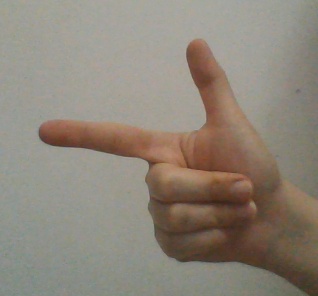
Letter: yaa